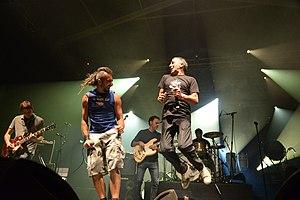
Concert de Dixebra du 8 août 2014 au Festival Interceltique de Lorient 2014
Dixebra est un groupe de rock espagnol, originaire d'Avilés, dans les Asturies.